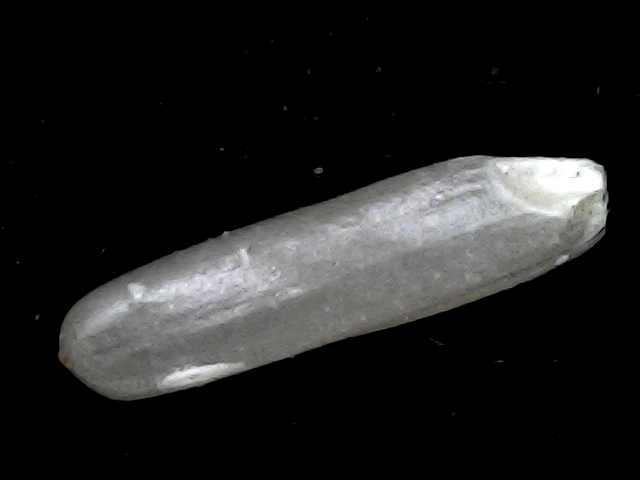
Rice variety: BD57